Interior light

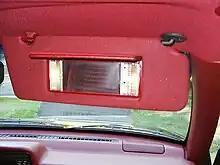
Interior lights built into a vanity mirror "(1993 Jeep Grand Cherokee Laredo)"

Many economy vehicles use more prosaic interior lighting systems, which is common as these types of vehicles tend to be much more affordable. These systems are usually in the form of overhead, dome, or courtesy lights, which are driver/passenger actuated and can generally be toggled via some button that can be easily located in the interior while driving or when parked. (For example, in the vehicle's sun visor, or built directly into the roof).